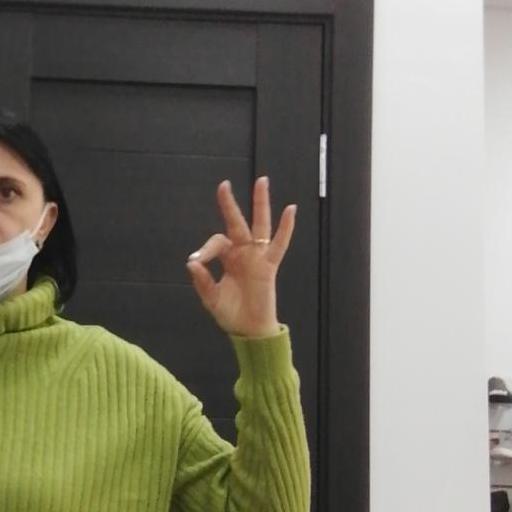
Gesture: ok